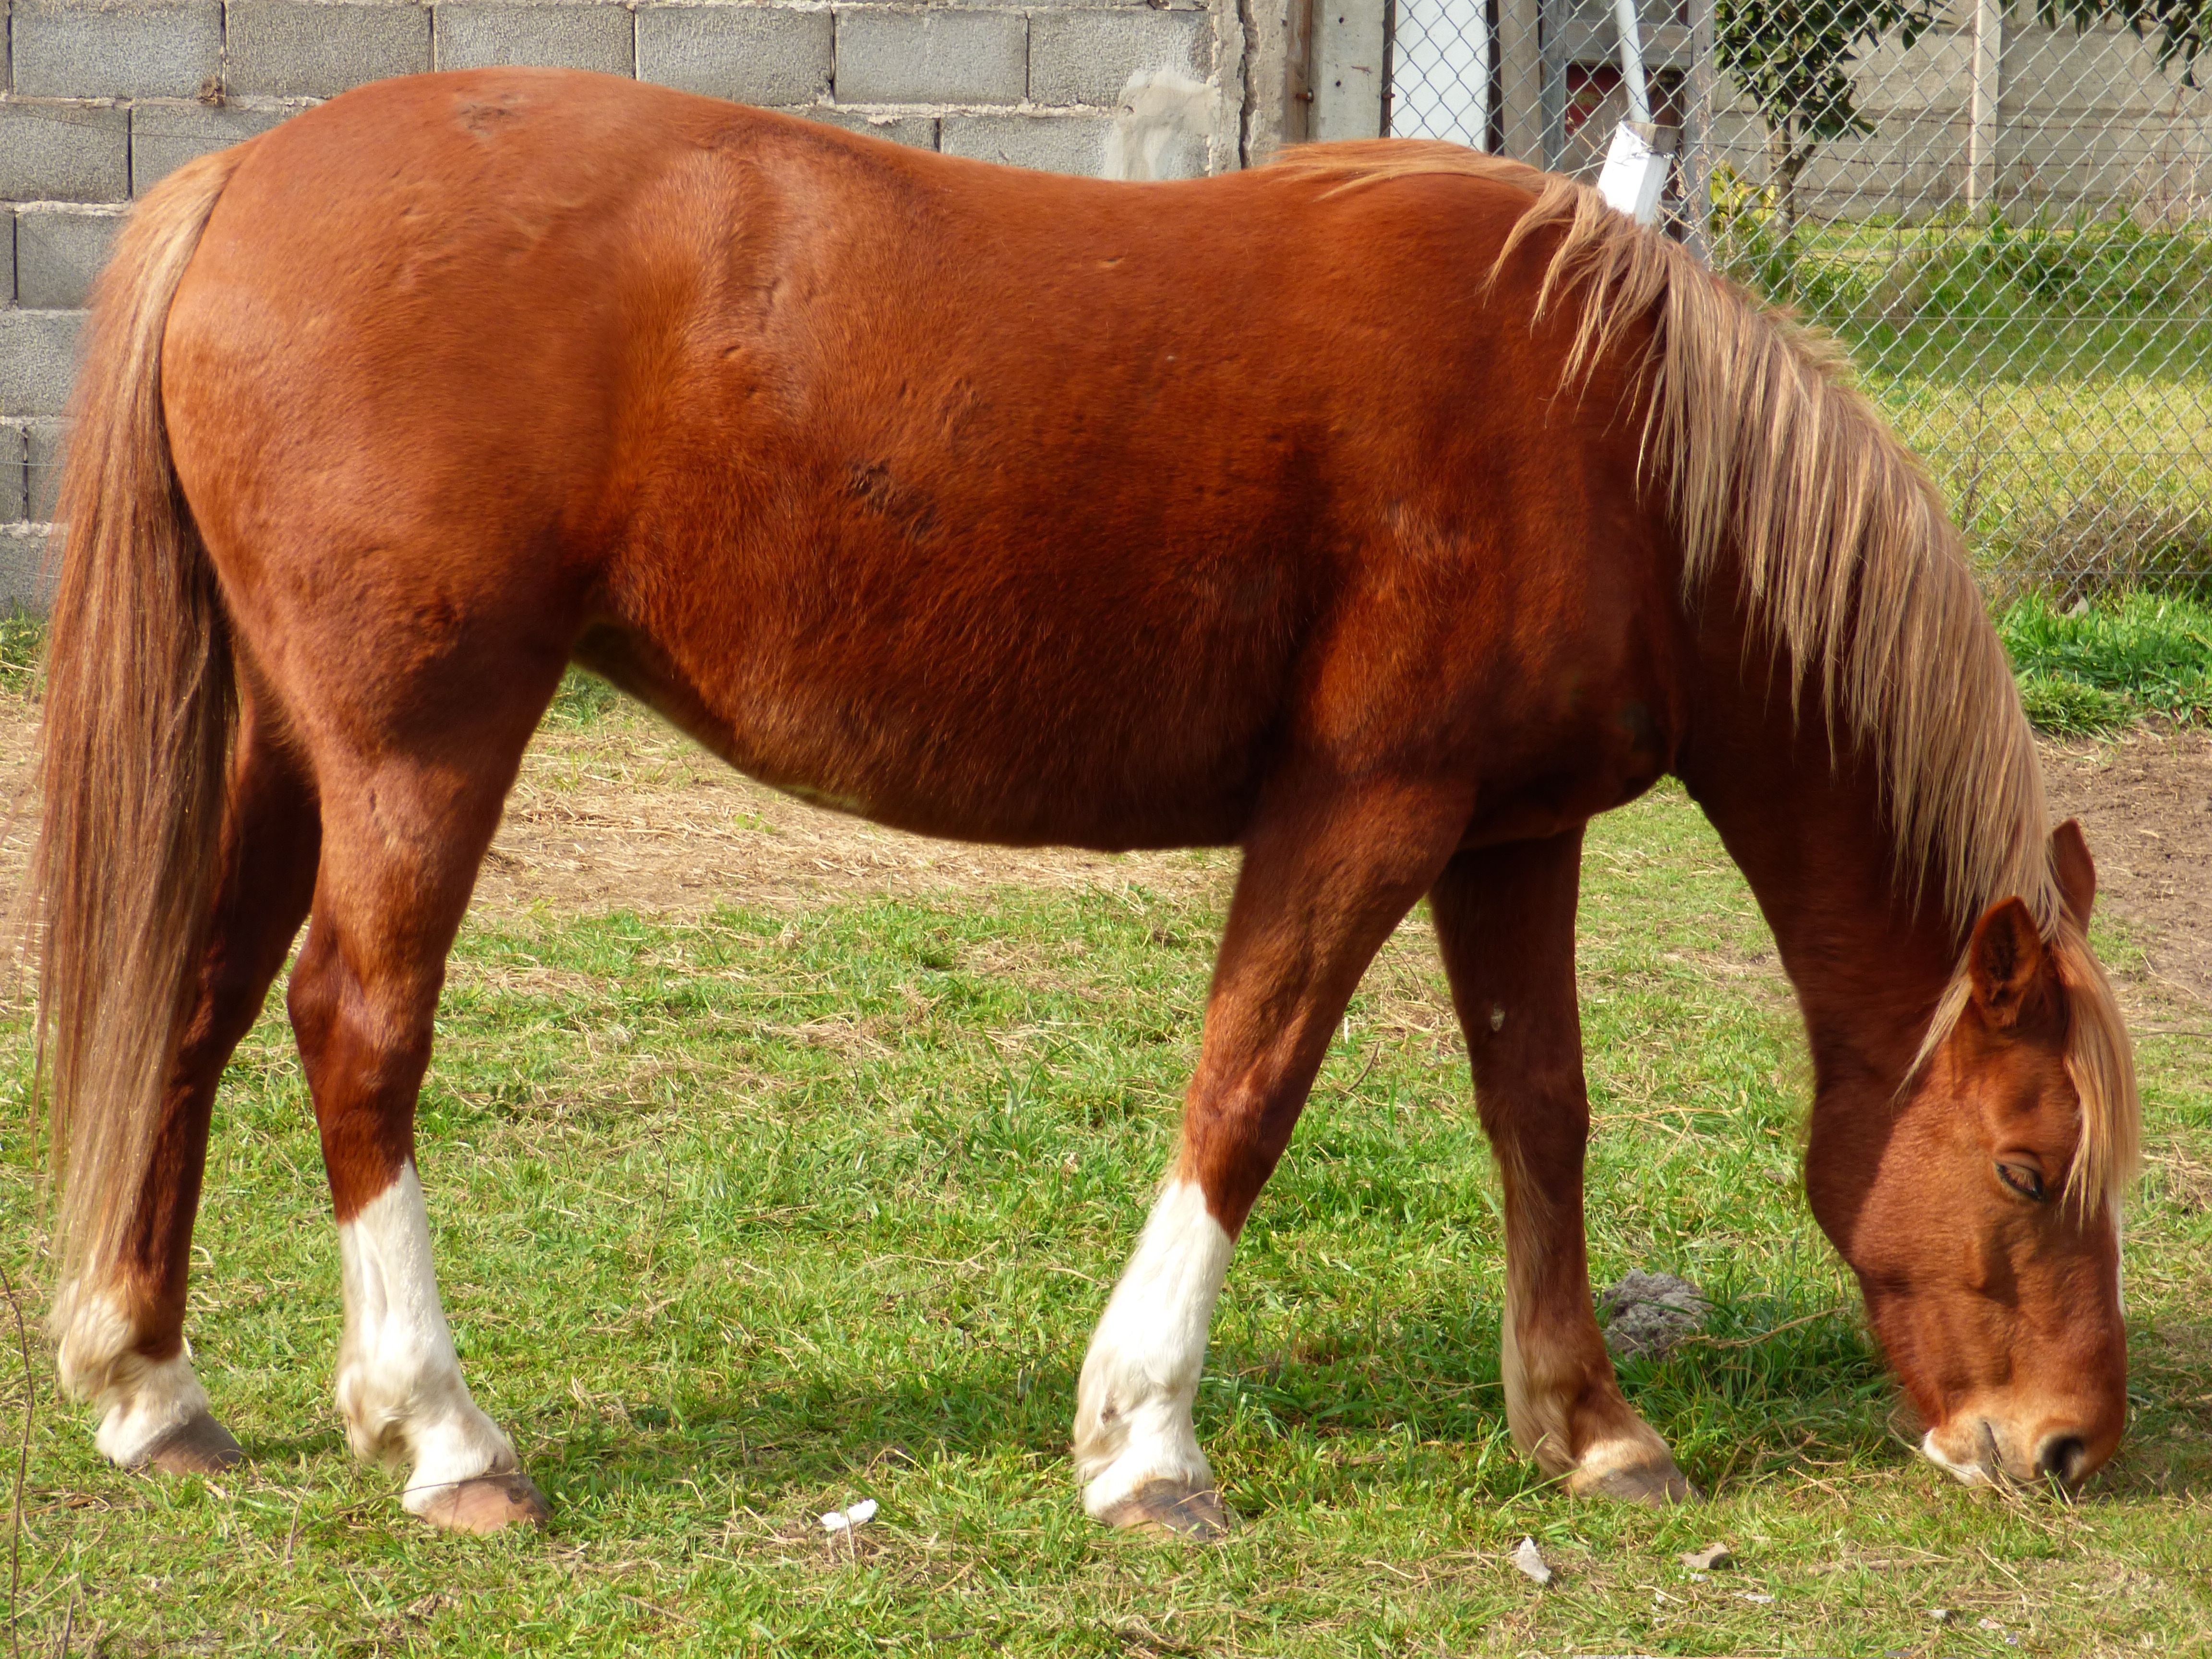
animal, pasture, grazing, horse, mammal, stallion, mane, fauna, equine, eating, vertebrate, mare, foal, colt, horse like mammal, mustang horse